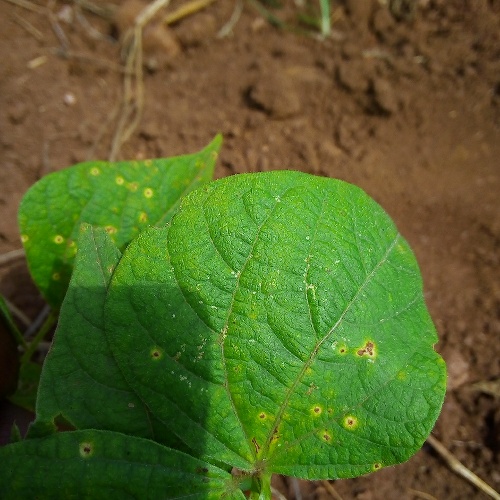
Leaf condition: bean_rust